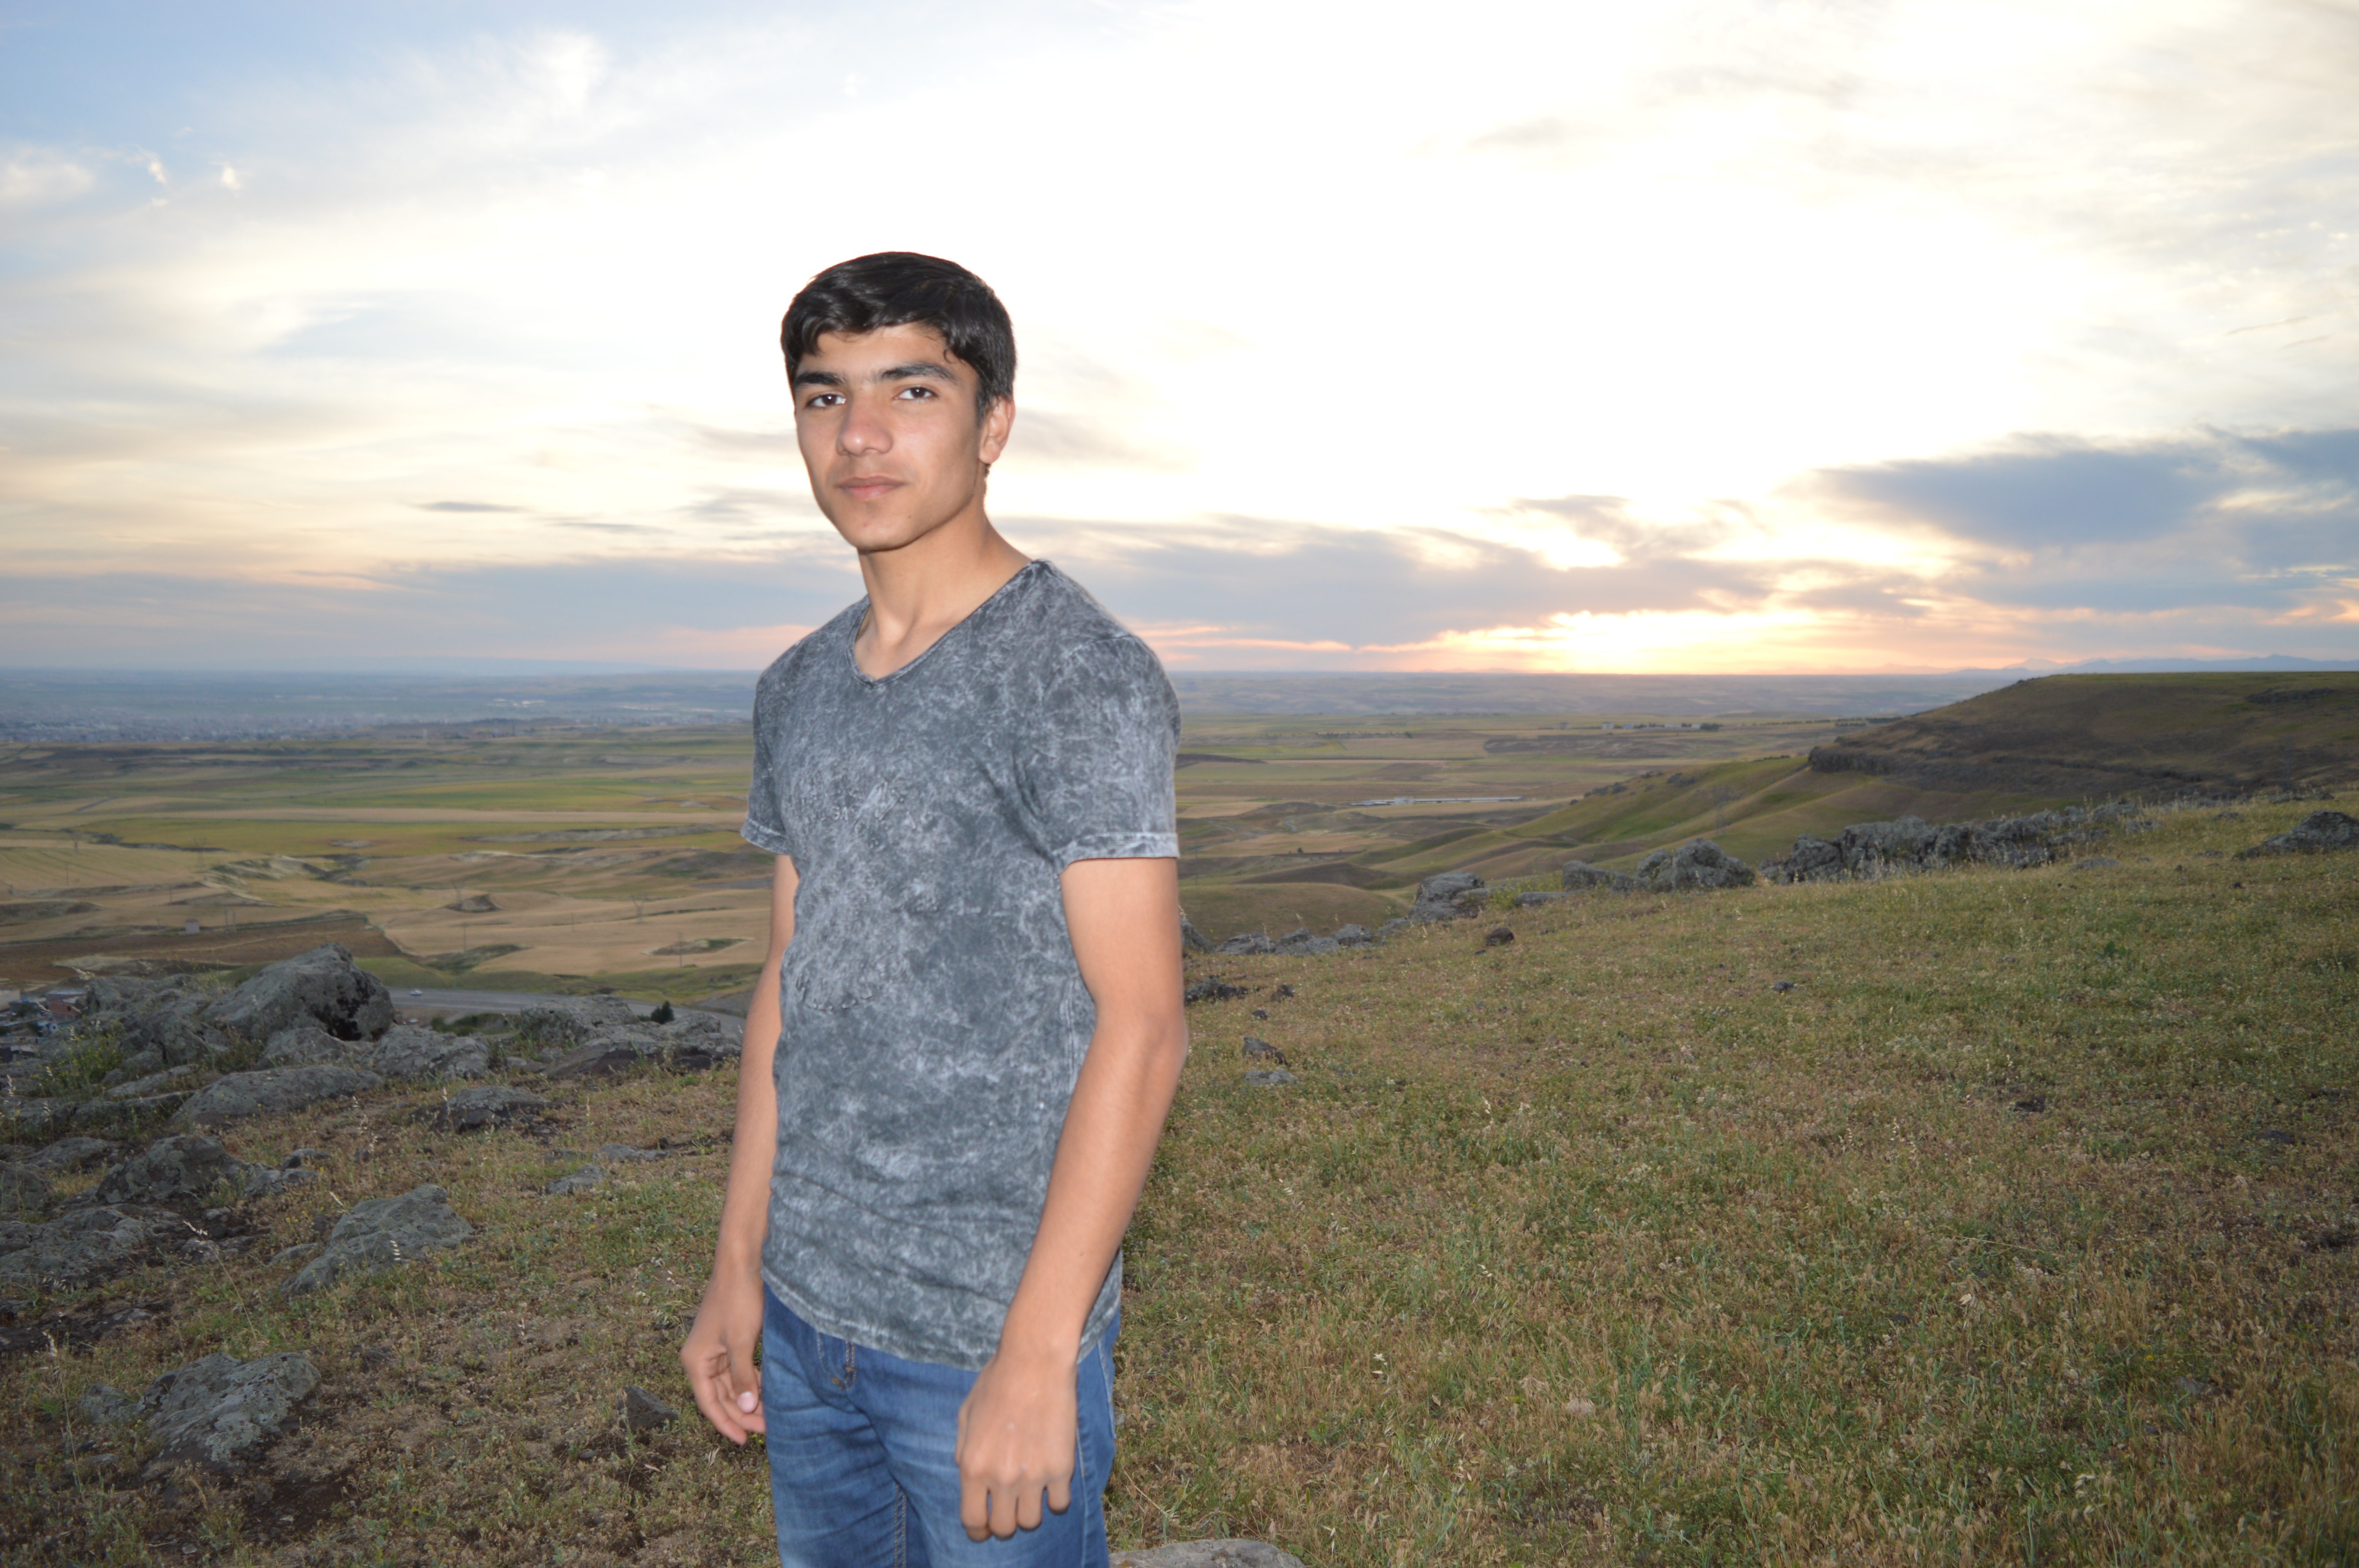
outdoor, horizon, wilderness, walking, mountain, sunset, hill, adventure, vacation, young, in the evening, turkey, vertical, rent, male person, from mountain, the sinking may besiri district